Case Mountain

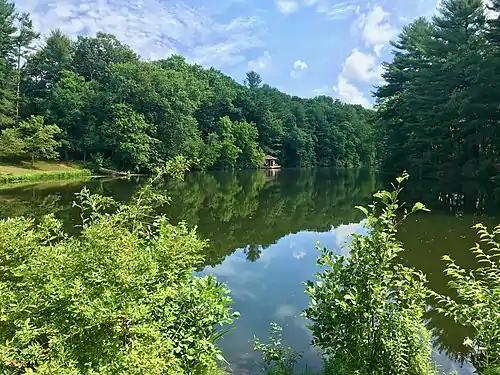
Case Pond in the Case Mountain Recreational Area in the Town of Manchester, Connecticut.

The Case family were prominent industrialists in Manchester where they operated a paper mill and water bottling facility. In 1861 Alfred Wells Case and his twin brother Albert Willard Case opened the Case Brothers Inc. paper mill in Highland Park where they produced washed cotton supplied to the Union Army during the Civil War. At the end of the war, the Case brothers began a specialized papermaking operation and soon became a leader in the manufacturing of pressboard, a strong paper product used as album board, shoe board, and binder board. They were true Connecticut Yankees that ran an efficient, innovative, highly skilled operation, and the company continued to flourish as the New England paper industry reached its peak. In 1878 the company won first prize for its pressed paper at the International Paris Exposition, competing with many European paper manufacturers, and achieved further success at the Melbourne Exhibition of 1880. Case Brothers Inc. remained a family business and continued success into the 1960s when it was acquired by Boise Cascade Corporation.